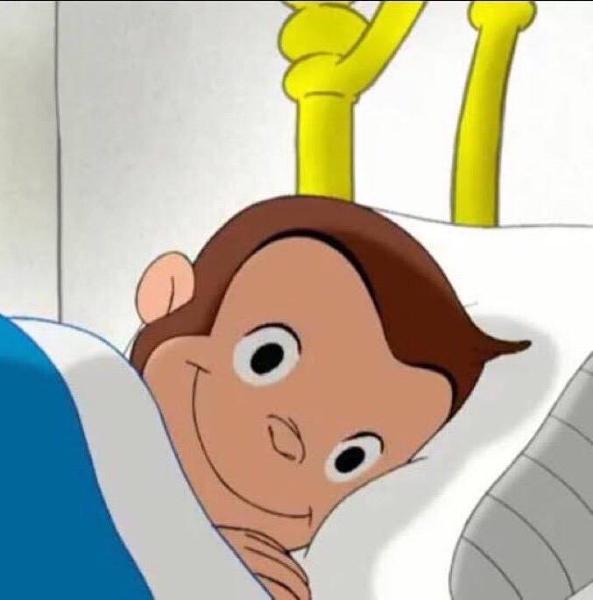
回答: 森脇健児 爆睡中!